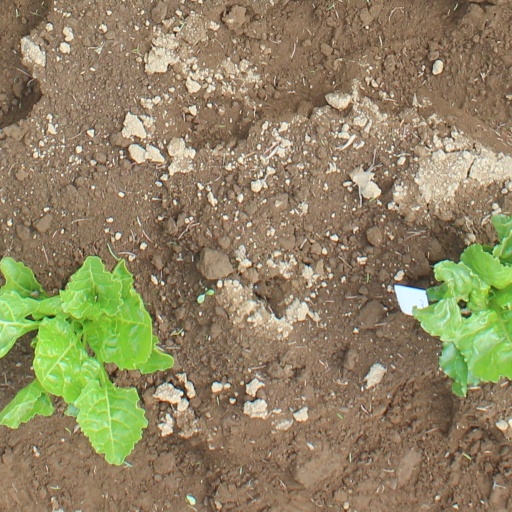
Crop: sugar beet